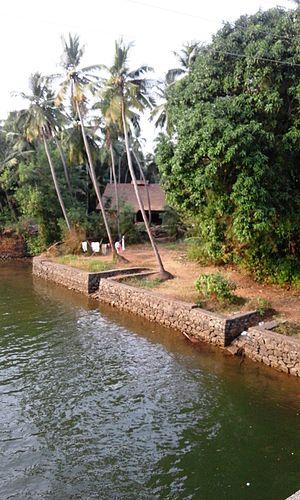
Vallikkunnu est un village dans le district de Malappuram dans l'État du Kerala, en Inde, d'une superficie de 25 km2. Sa latitude et sa longitude sont de 11'07 "N et 7'51" E respectivement. Vallikkunnu a reçu le meilleur panchayath du Kerala en 1997.